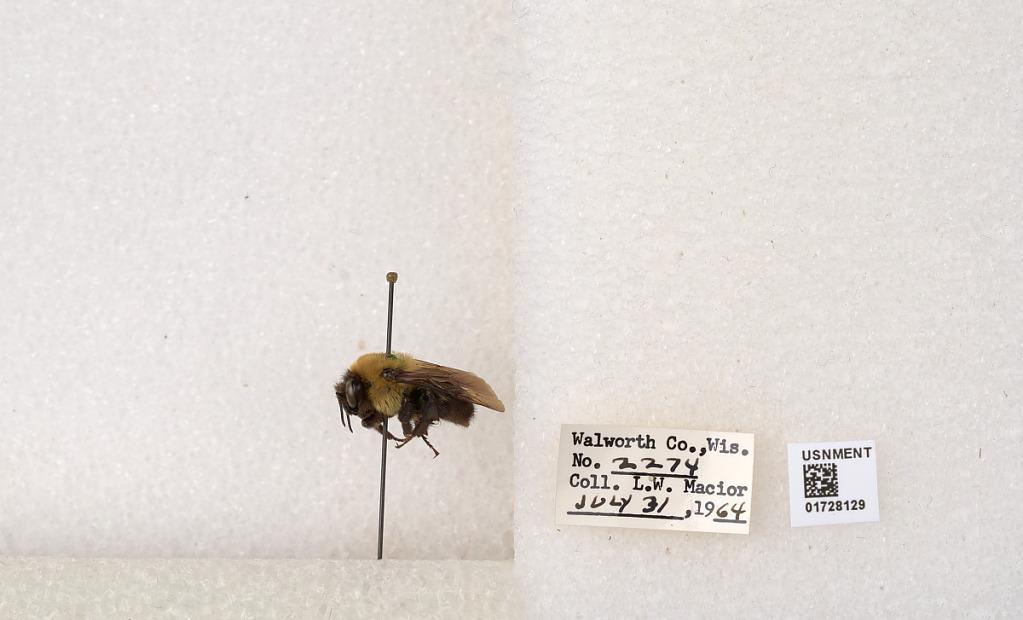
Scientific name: Bombus (Separatobombus) griseocollis (De Geer)
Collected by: L. Macior
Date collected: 1964-7-31
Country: United States
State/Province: Wisconsin
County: Walworth
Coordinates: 42.6685, -88.5419